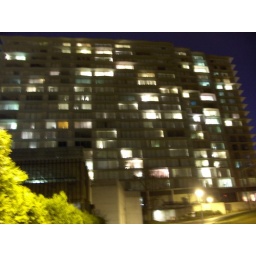
My building at night. You can't see my window in this picture, though.